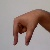
The image shows a hand gesture representing the letter 'Q' in Indian Sign Language.